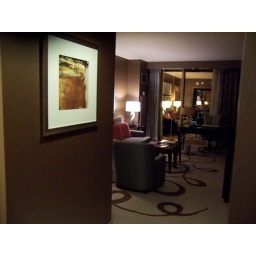
THE living room of my room... Notice THE desk in the back with THE nice office chair...